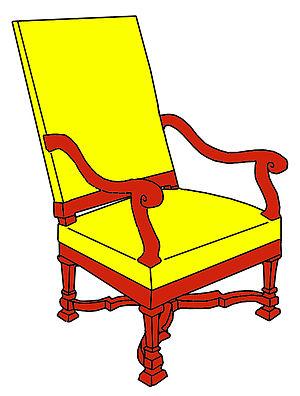
Fauteuil Louis XIV